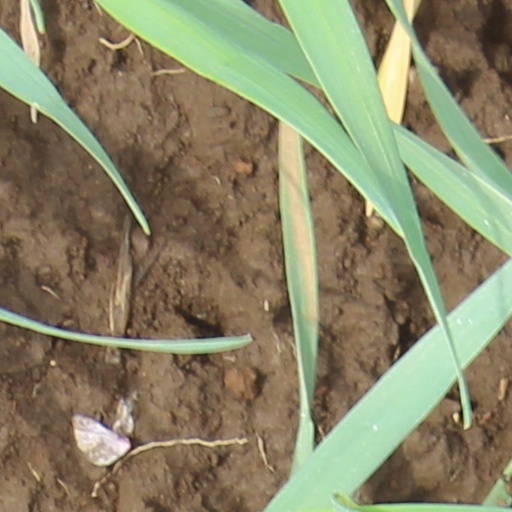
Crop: wheat